Hakka people

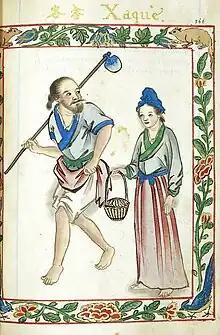
Hakka peasants wearing Hanfu during Ming dynasty, as depicted in the Boxer Codex (1590)

The Hakka identify as Han Chinese and genetic studies show they are principally of Han ancestry, despite a recorded history of intermarriage with minority groups such as the Yao and the She. Furthermore, the Hakka language belongs to the Sinitic group of languages, being linguistically proximate to the Gan dialect of Jiangxi. The Hakka also exhibit traditional Confucian values, such as a respect for family, ancestor veneration, and a commitment to both learning and the ideals of a Confucian gentleman. Finally, they carry Han Chinese surnames and use Han Chinese naming conventions. Lingnan Hakka place names indicate a long history of the Hakka being culturally Han Chinese. Like the Cantonese, they fiercely insisted on their Han identities and were principal movers of the Anti-Qing movement.